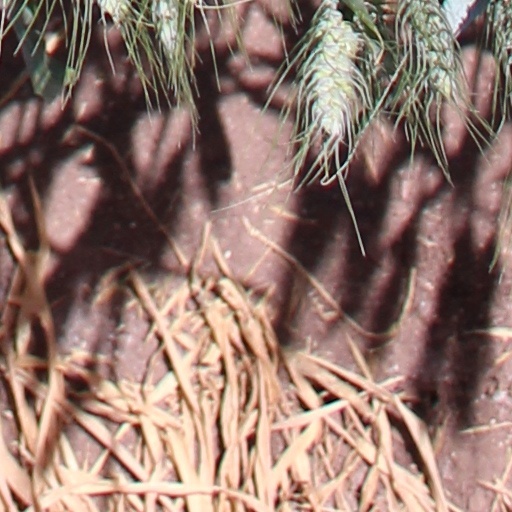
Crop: wheat